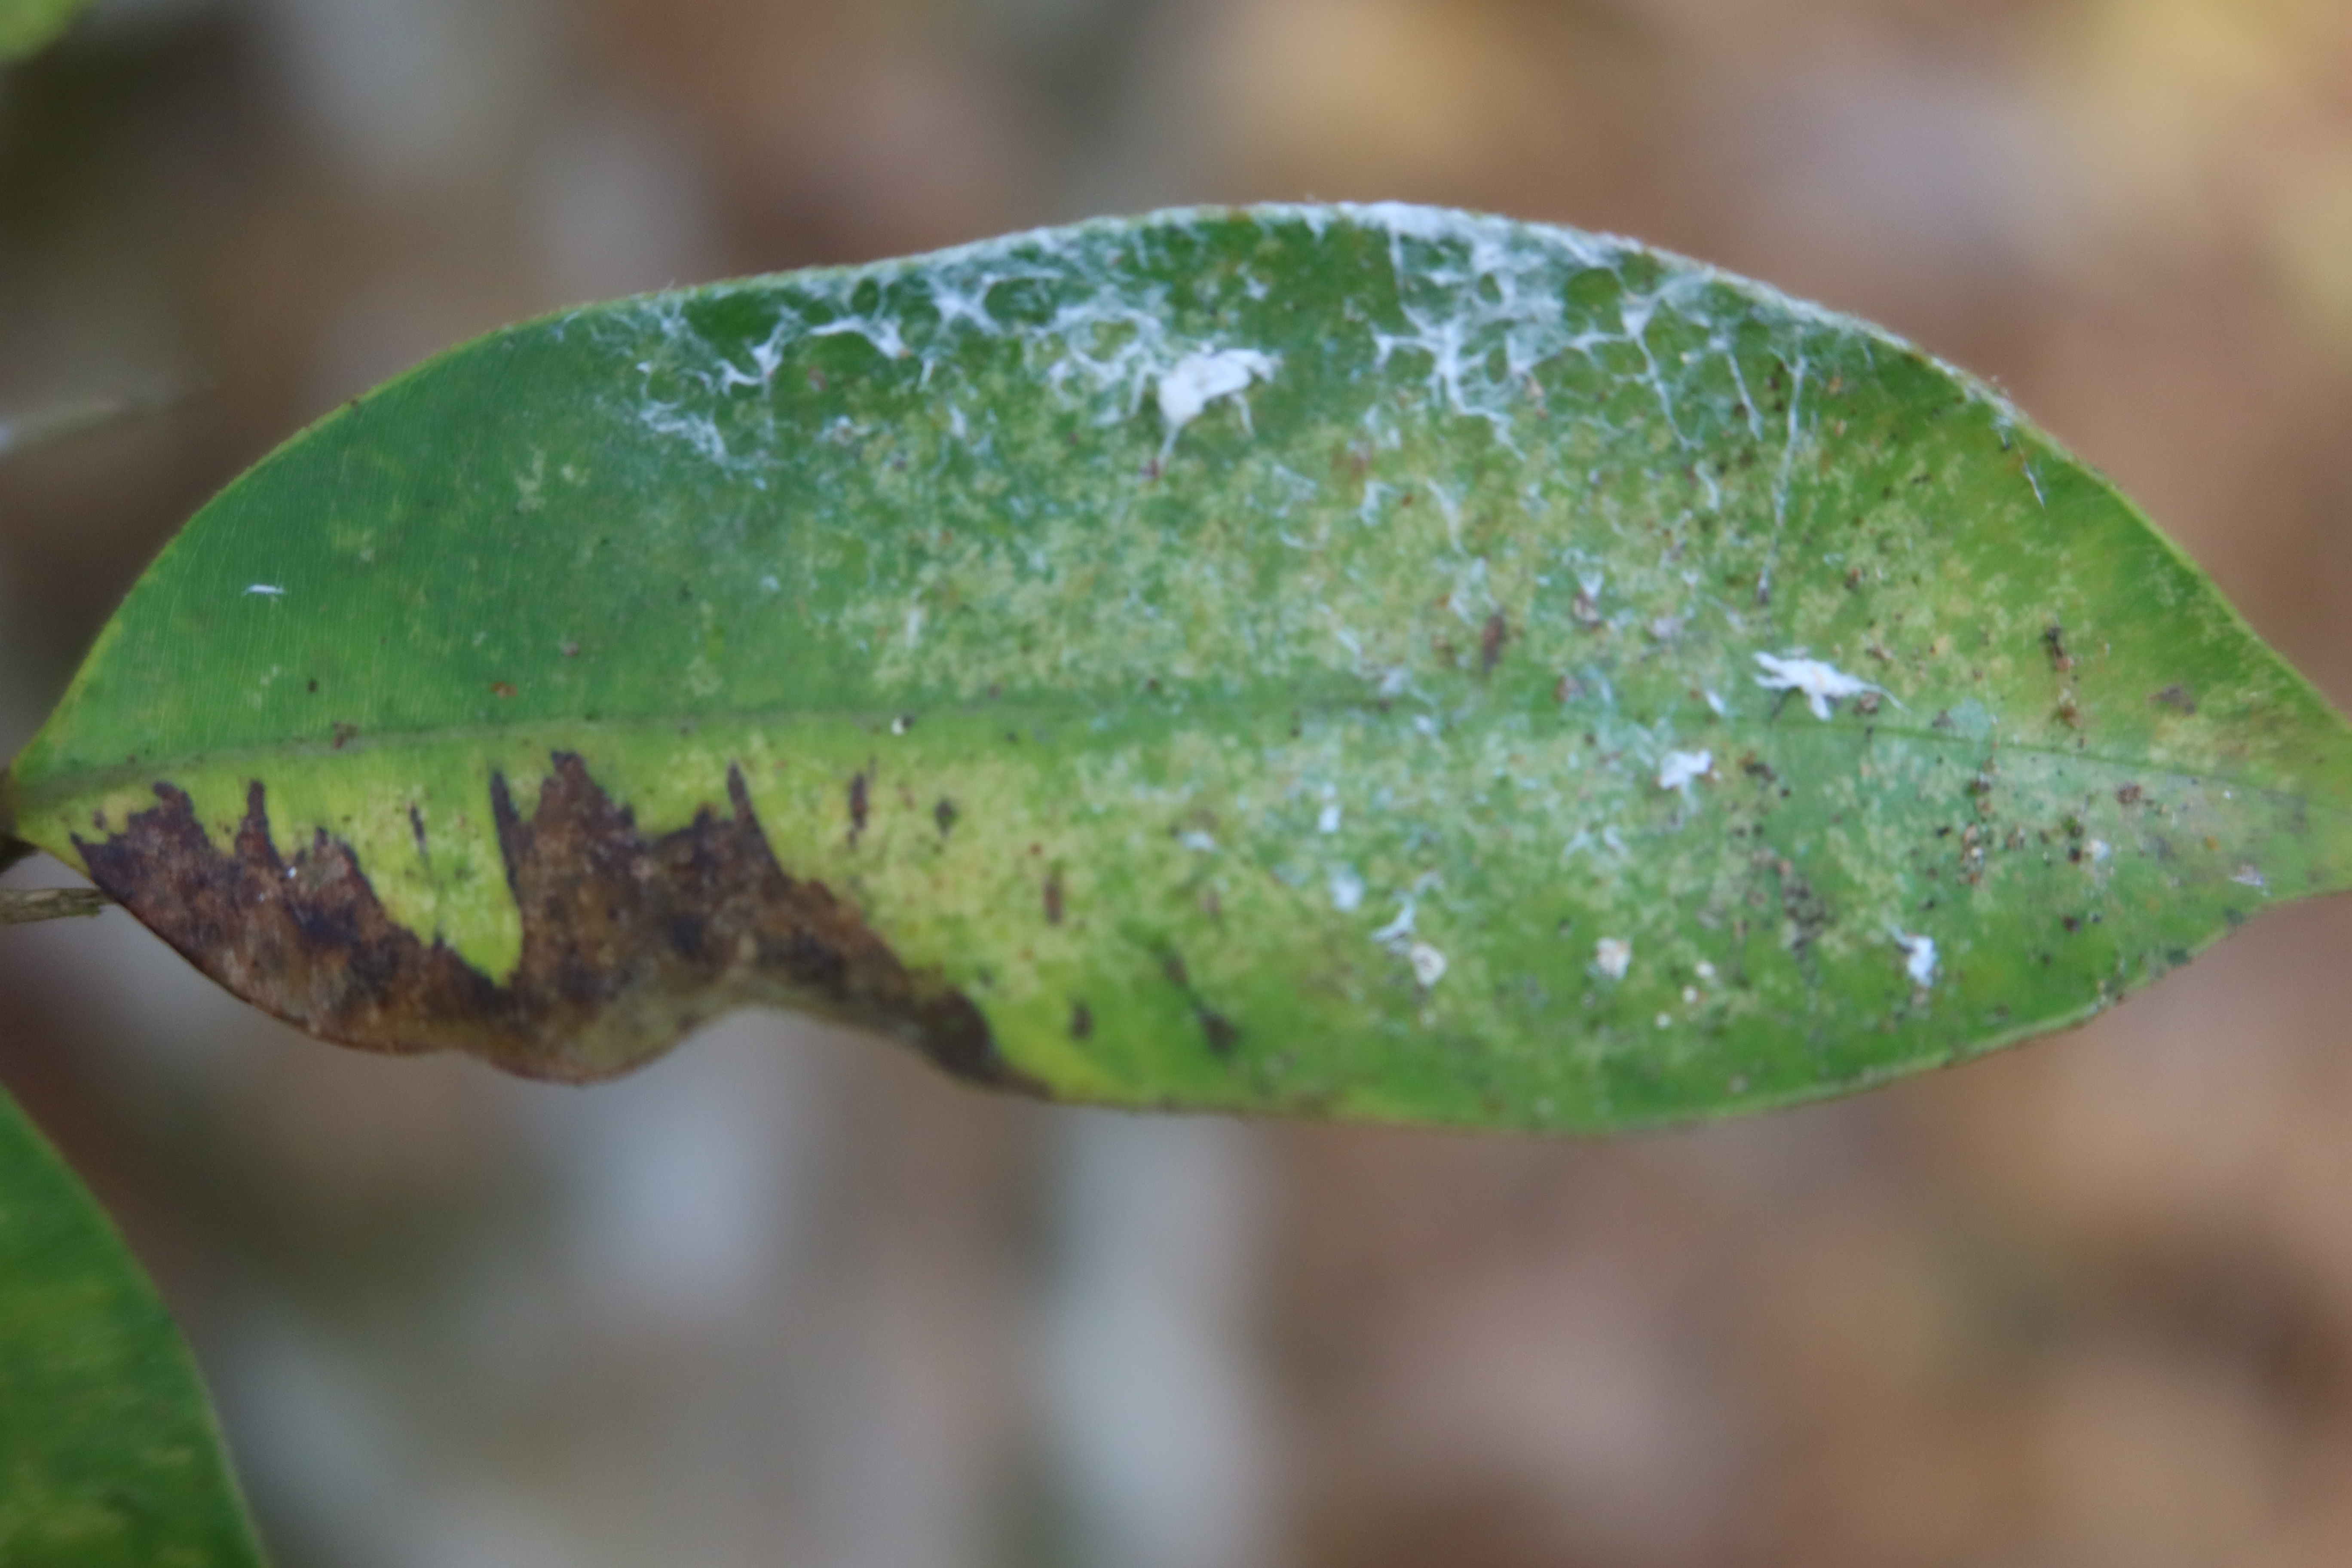
Label: Anthracnose